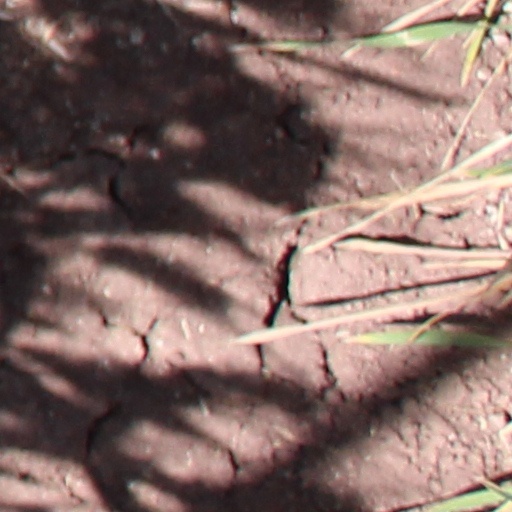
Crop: wheat